Henri de La Tour d'Auvergne, Viscount of Turenne

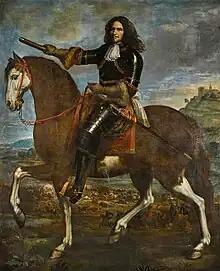
Turenne as Marshal of France.

Cardinal Richelieu immediately made him colonel of an infantry regiment. Yet he continued to serve with the prince of Orange at short intervals, who at the time had an alliance with France. He took part in successful fighting near Antwerp and fought against Hendrik van den Bergh. He took part in an uneventful campaign under Schomberg in 1630 but his first serious service under the French flag occurred at the siege of La Mothe in Lorraine by Marshal de la Force (1634), where his brilliant courage at the assault won him immediate promotion to the rank of "maréchal de camp" (equivalent to the modern grade of major-general). In 1635 Turenne served under Louis de Nogaret de La Valette in Lorraine and on the Rhine. The French and their allies raised the Imperial siege of Mainz (8 August 1635), but the French army had to fall back on Metz for want of provisions. In the retreat he measured swords with the famous imperial General Gallas, and distinguished himself greatly. He managed to defeat his pursuers in battle but the Imperials were too numerous to be turned around. The reorganised army took the field again in 1636 and captured Saverne (Zabern), at the storming of which he was seriously wounded. In 1637 he took part in the campaign of Flanders, including the capture of Landrecies (26 July). In the latter part of 1638, serving under Bernhard of Saxe-Weimar (1608–1639), he directed the assault on Breisach (reputedly the strongest fortress on the upper Rhine), which surrendered on 17 December. In led the assault on the powerful fortress of Vieux-Brisach in 1638 and obtained its capitulation on December 17